Choral symphony

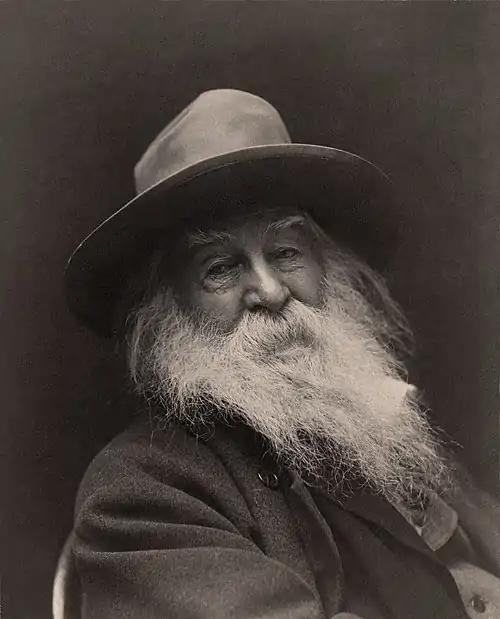
Walt Whitman's use of free verse became appreciated by composers seeking a more fluid approach to setting text.

Vaughan Williams' program note for "A Sea Symphony" discusses how the text was to be treated as music. The composer writes, "The plan of the work is symphonic rather than narrative or dramatic, and this may be held to justify the frequent repetition of important words and phrases which occur in the poem. The words as well as the music are thus treated symphonically." Walt Whitman's poems inspired him to write the symphony, and Whitman's use of free verse became appreciated at a time where fluidity of structure was becoming more attractive than traditional, metrical settings of text. This fluidity helped facilitate the non-narrative, symphonic treatment of text that Vaughan Williams had in mind. In the third movement in particular, the text is loosely descriptive and can be "pushed about by the music", some lines being repeated, some not consecutive in the written text immediately following one another in the music, and some left out entirely.